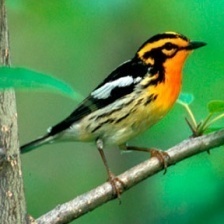
Species: BLACKBURNIAM WARBLER
Scientific name: SETOPHAGA FUSCA